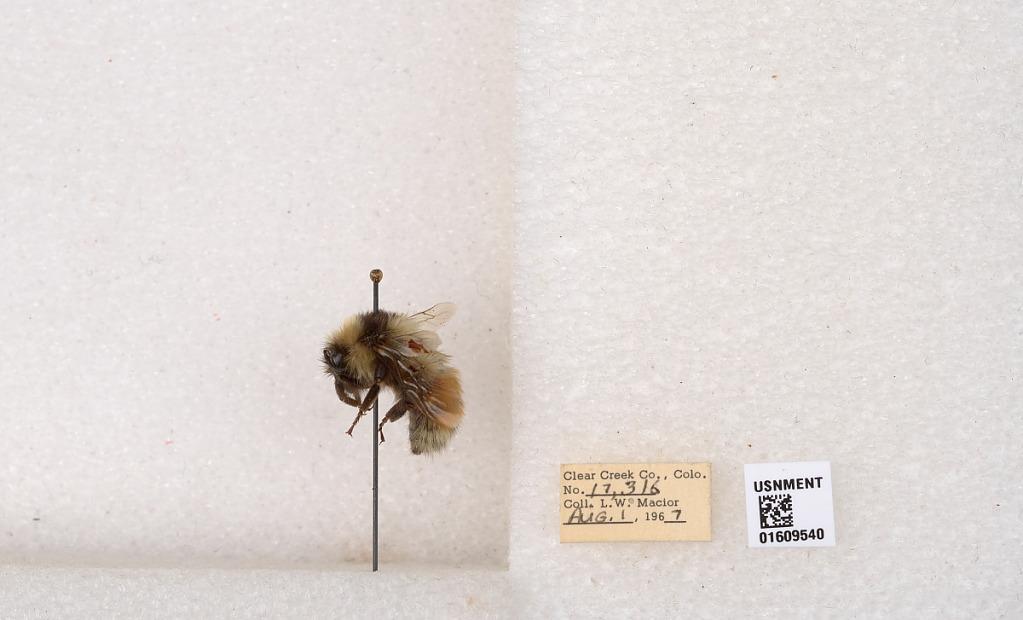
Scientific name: Bombus (Pyrobombus) sylvicola Kirby
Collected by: L. Macior
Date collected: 1967-8-1
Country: United States
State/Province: Colorado
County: Clear Creek
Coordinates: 39.6856, -105.645